Indya Moore

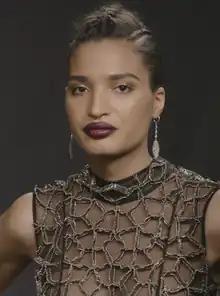
Moore in 2019

Indya Adrianna Moore (born January 17, 1995) is an American actor and model. They are known for playing the role of Angel Evangelista in the FX television series "Pose". "Time" named them one of the 100 most influential people in the world in 2019. Moore is transgender and non-binary, and uses "they/them" and "she/her" pronouns.